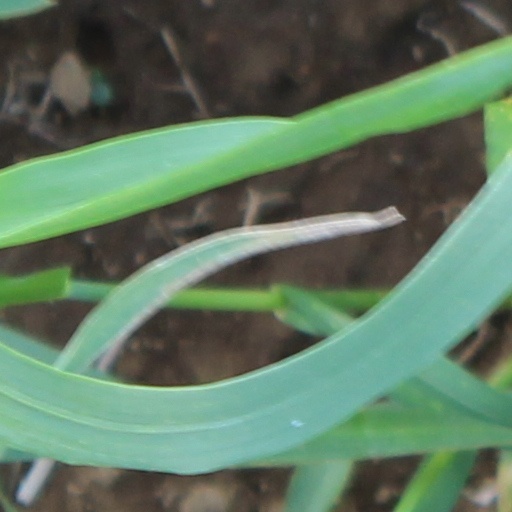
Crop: wheat